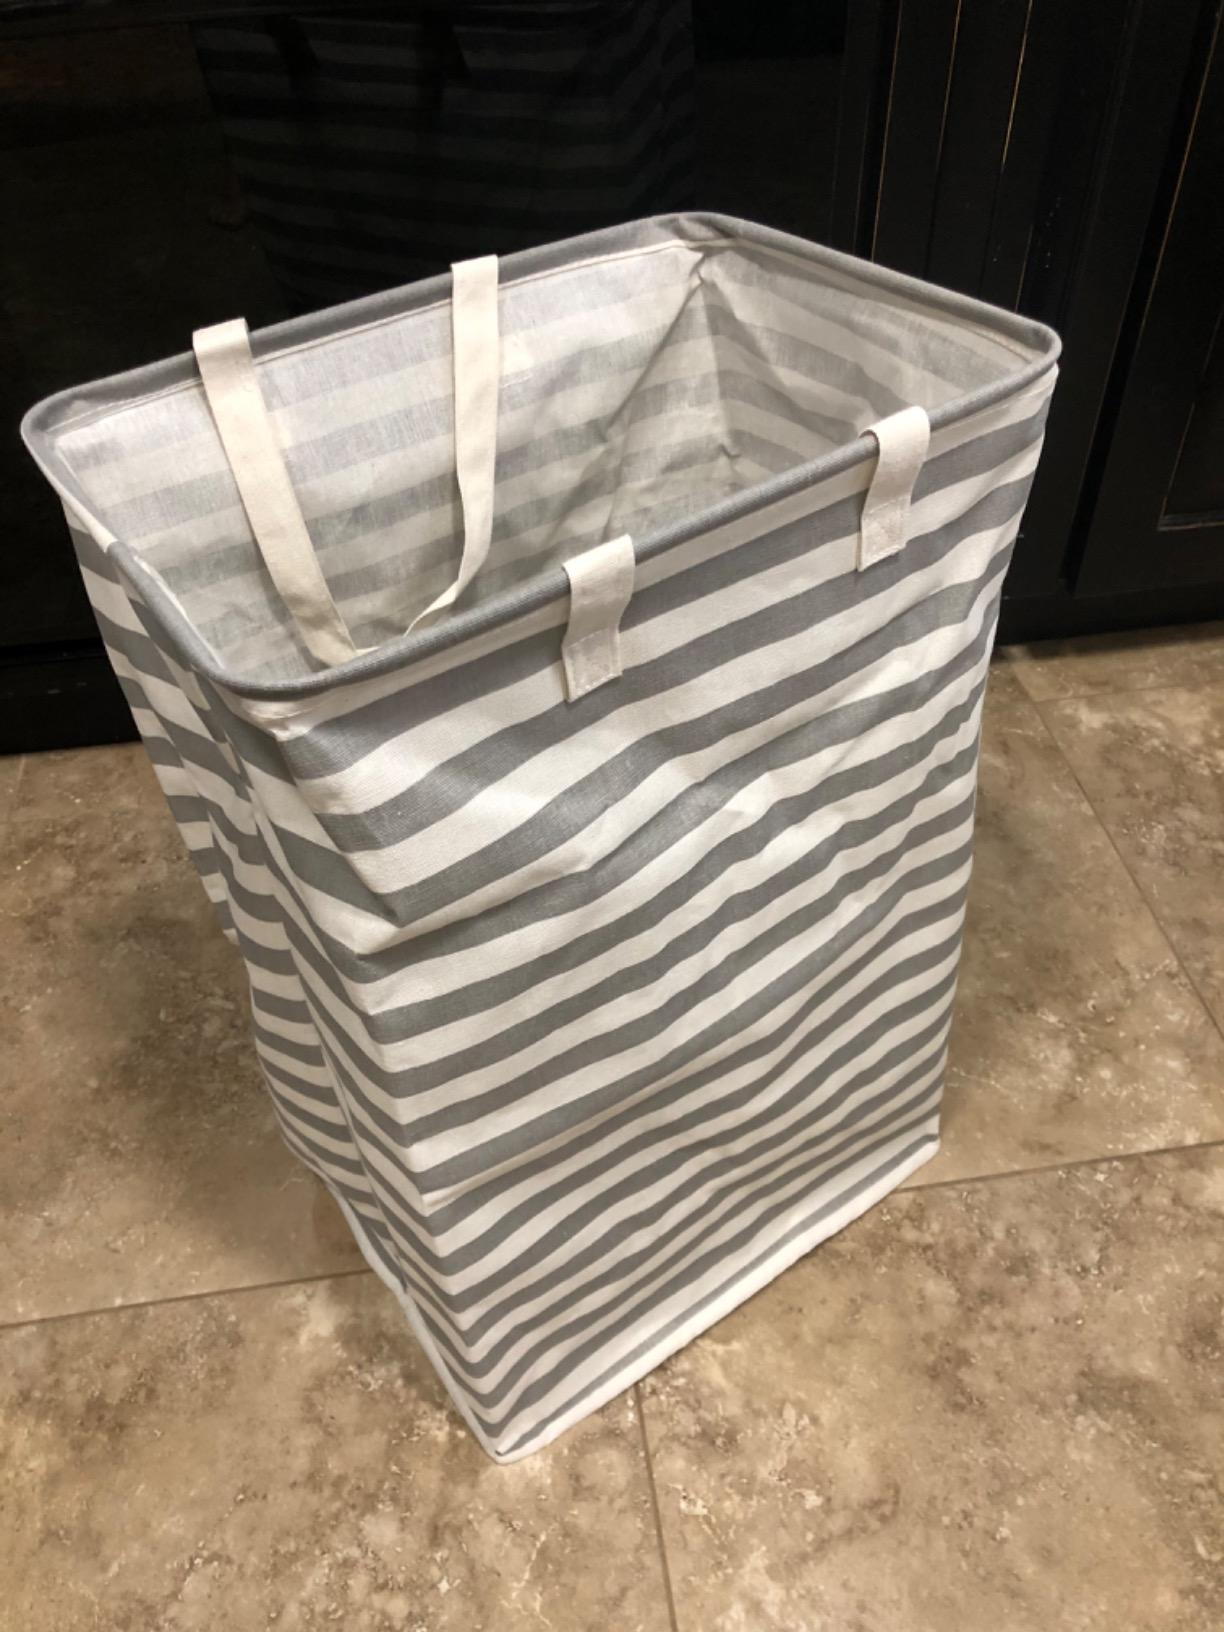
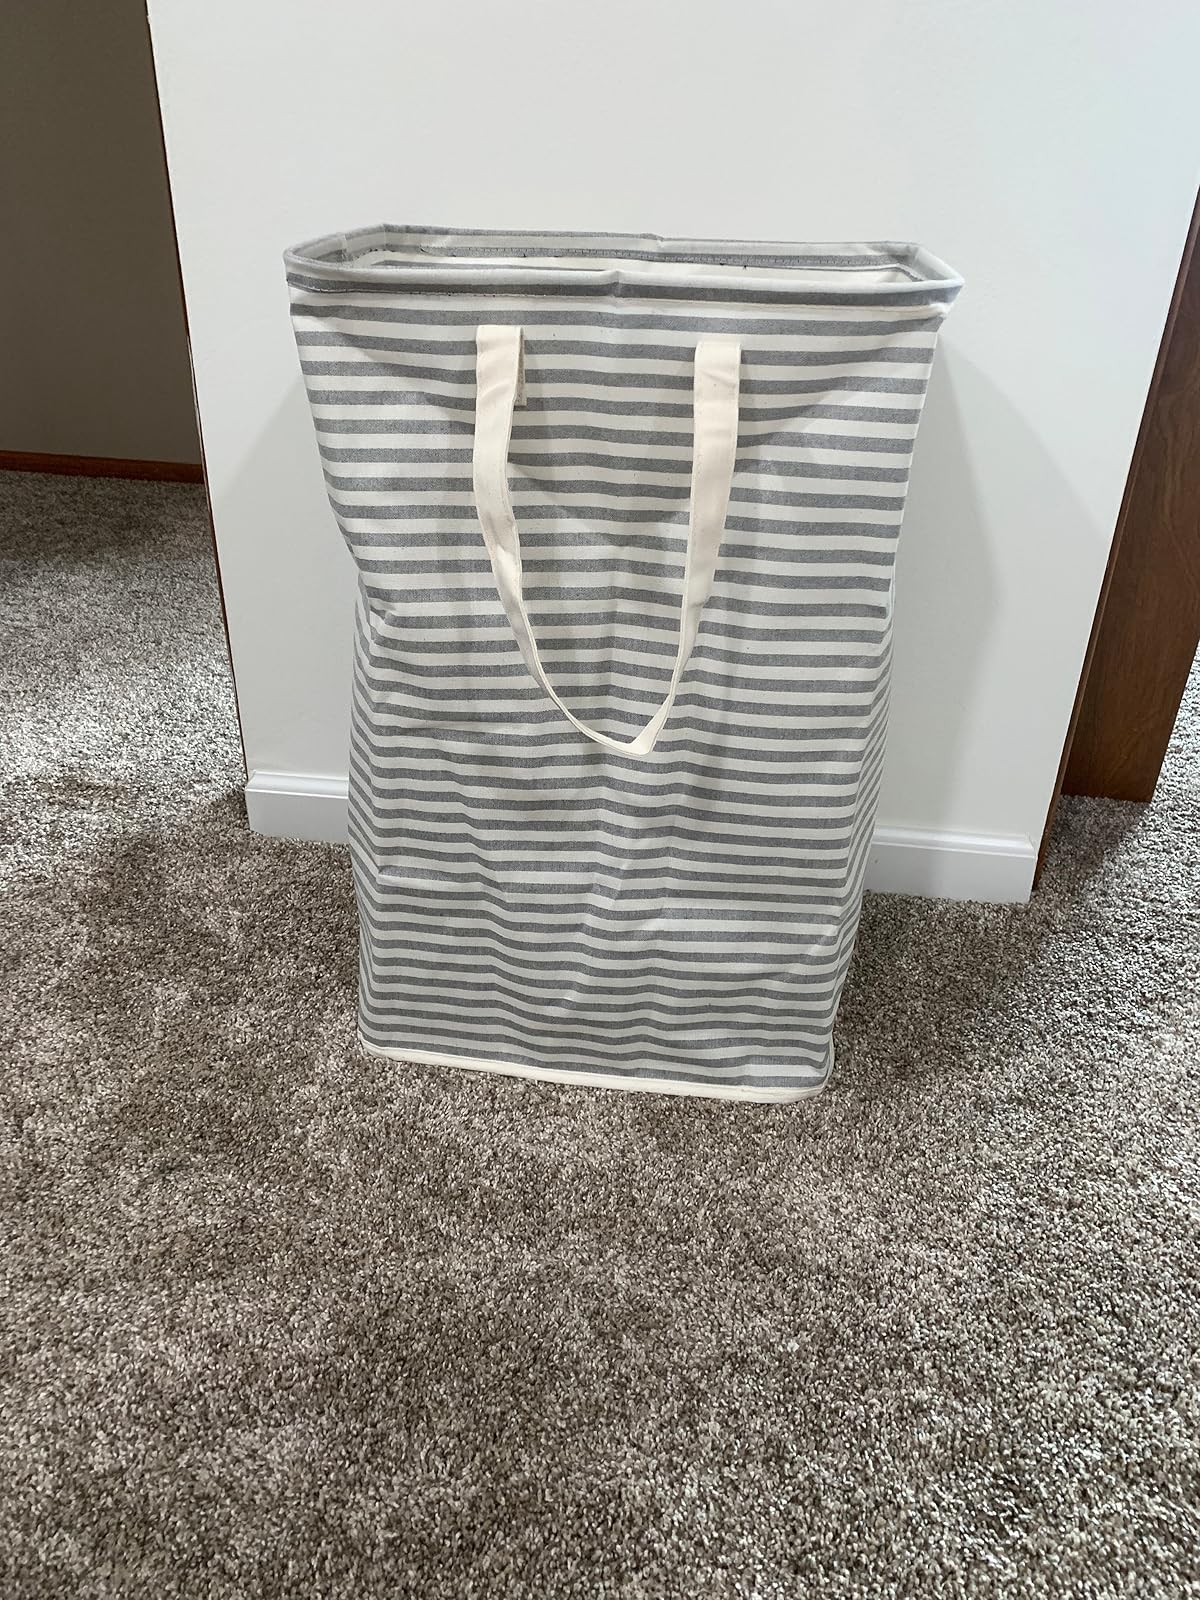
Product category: items_hamper
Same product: no